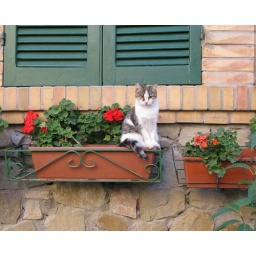
Cat in the flower box 1